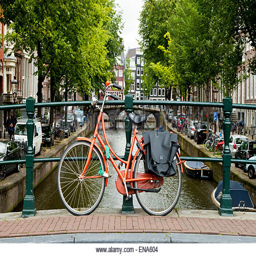
bike chained to railings on a bridge over a canal